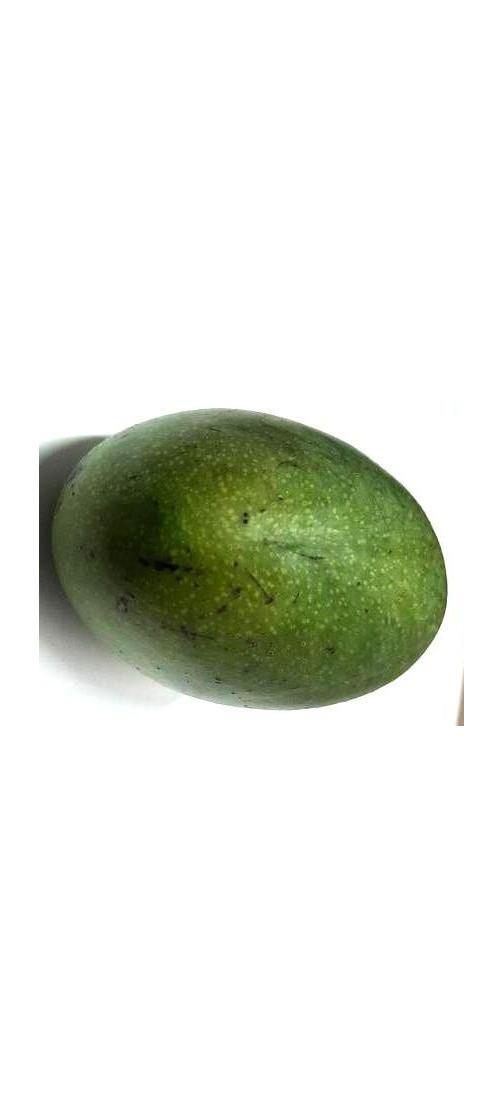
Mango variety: Ashshina Zhinuk